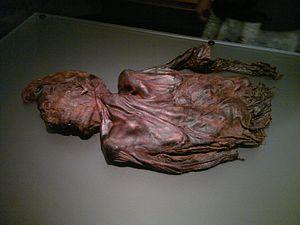
L'homme de Clonycavan est le corps momifié d'un homme retrouvé dans une tourbière à Clonycavan lors de l'hiver 2003. Sa coiffure est le plus ancien exemple de crête iroquoise connu.